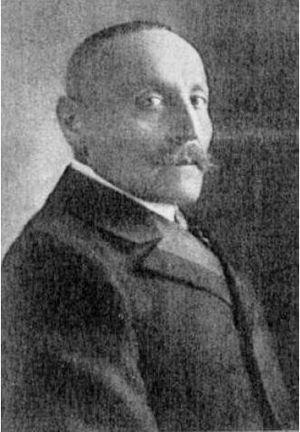
Gottfried Merzbacher est un alpiniste et explorateur allemand né le 9 décembre 1843 à Baiersdorf et mort le 14 avril 1926 à Munich, considéré comme le plus grand explorateur des montagnes de l'Asie centrale soviétique.
Le Tian Shan, aussi appelé Tangri Tagh, est une chaîne de hautes montagnes d'Asie centrale située au nord-ouest du bassin du Tarim.